When We Dead Awaken

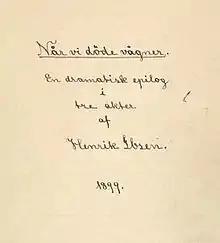
Title page

When We Dead Awaken is the last play written by Norwegian dramatist Henrik Ibsen. Published in December 1899, Ibsen wrote the play between February and November of that year. The first performance was at the Haymarket Theatre in London, a day or two before publication and the currently only Broadway production was originally at the Knickerbocker Theatre from March 7-10, 1905, then moving to the Princess Theatre until it closed in April 1905.